Tartan

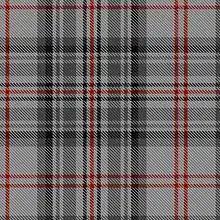
The British royal family's own Balmoral tartan (designed c. 1852). It is incidentally one of the few long-established tartans with multiple hues of the same colour (two greys, in this case).

The first publication showing colour plates of an array of tartans was the "Vestiarium Scoticum" (meaning 'wardrobe of the Scots'), published in 1842, and it included a first: tartans for Lowland families. It was the work of two brothers: John Carter Allen and Charles Manning Allen, from Surrey, England, who used a variety of assumed names. The two implied they were grandsons of Prince Charles Edward Stuart and Princess Louise of Stolberg-Gedern, and consequently later became known as the "Sobieski Stuarts". They claimed further that the "Vestiarium" was based on a 1571 manuscript on clan tartans – a manuscript which they never managed to produce. It was not known at the time, but many of the tartans were simply invented by the brothers, and others were taken from early-19th-century sources like the Cockburn and Wilson collections. The brothers heavily favoured basic checks, or crudely divided checks, with thin over-checks added; they had an identifiable style of tartans, assessment of which has varied from "few can be called inspired" to "quite novel and singularly gorgeous". The "Vestiarium" was followed by their equally dubious "The Costume of the Clans" in 1845. The books, which "added mystery, romance and some spurious historical documentation to the subject", triggered another wave of interest in tartans, and the enthusiasm generated by these publications led the way for numerous tartan books in the later 19th century.